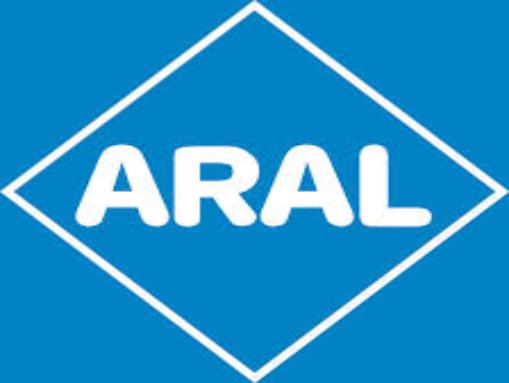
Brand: Aral AG
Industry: Others